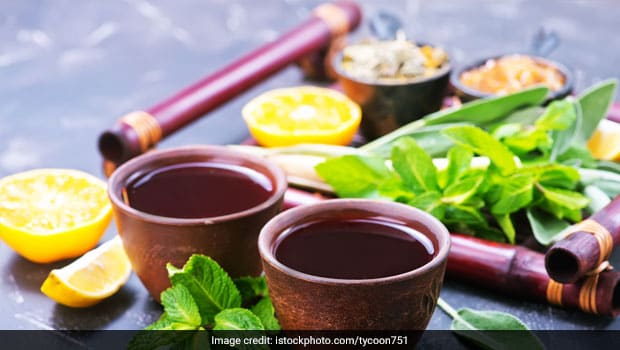
Dish: chai